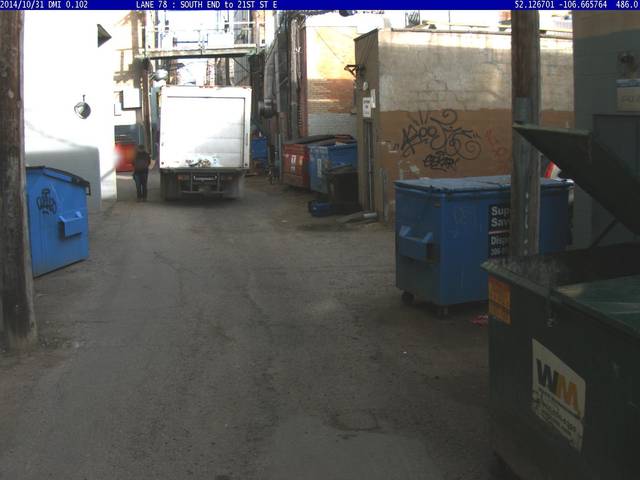
Region: Canada
Coordinates: 52.127, -106.666